Pellston Regional Airport

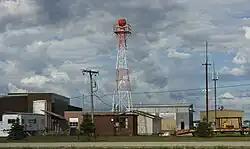
Rotating beacon tower

Pellston Regional Airport covers an area of and contains two asphalt paved runways: 14/32 measures and 5/23 is .